Atomic Age (comics)

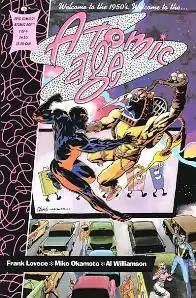
"Atomic Age" #1 (Nov. 1990): Cover art by Mike Okamoto & Kevin Nowlan.

Atomic Age is an American science fiction four-issue comic book miniseries, cover-dated November 1990 to February 1991, published by the Marvel Comics creator-owned imprint Epic Comics. It was created by writer Frank Lovece and penciler Mike Okamoto, and inked by Al Williamson.